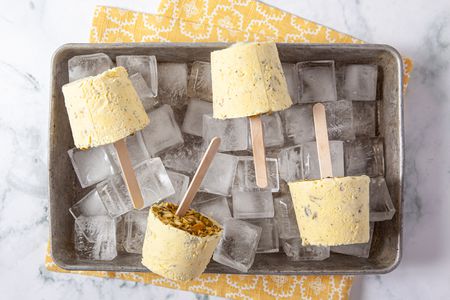
Dish: kulfi